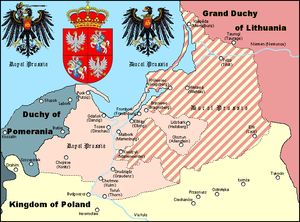
Les Pogésaniens sont un des onze clans prussiens mentionnés par Peter von Dusburg. Leur clan vivait en Pogésanie, un petit territoire s'étendant entre les rivières Elbląg et Pasłęka. Les Pogésaniens, comme le reste des Prussiens, ont été conquis par les chevaliers teutoniques avant de faire partie du duché de Prusse à partir de 1525, puis de la Prusse-Orientale. Les Pogésaniens ont été germanisés ou polonisés. La vieille langue prussienne a disparu au XVIIᵉ siècle. Ce territoire est maintenant situé dans la voïvodie de Varmie-Mazurie, au nord de la Pologne.
L' évêché de Pomésanie a été un diocèse catholique dans les régions prussiennes de Pomésanie et de Pogésanie administrées par l'ordre Teutonique, en Prusse-orientale, puis dans le royaume de Pologne jusqu'au XVIᵉ siècle. Il est devenu un diocèse luthérien en 1523. Un siège titulaire catholique de Pomésanie a été créé en octobre 2014.
Le diocèse de Culm ou de Chełmno était un diocèse catholique dans le pays de Chełmno, fondé en Prusse-orientale le 29 juillet 1243 et dissous le 25 mars 1992 dans le diocèse de Pelplin.